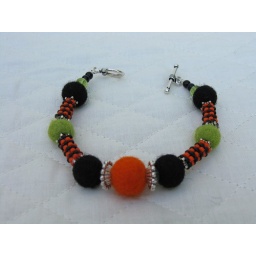
Felt beads in Halloween colors, peyote tubes in orange and black, Tierra Cast spacers, czech glass and Sterling Silver Toggle clasp